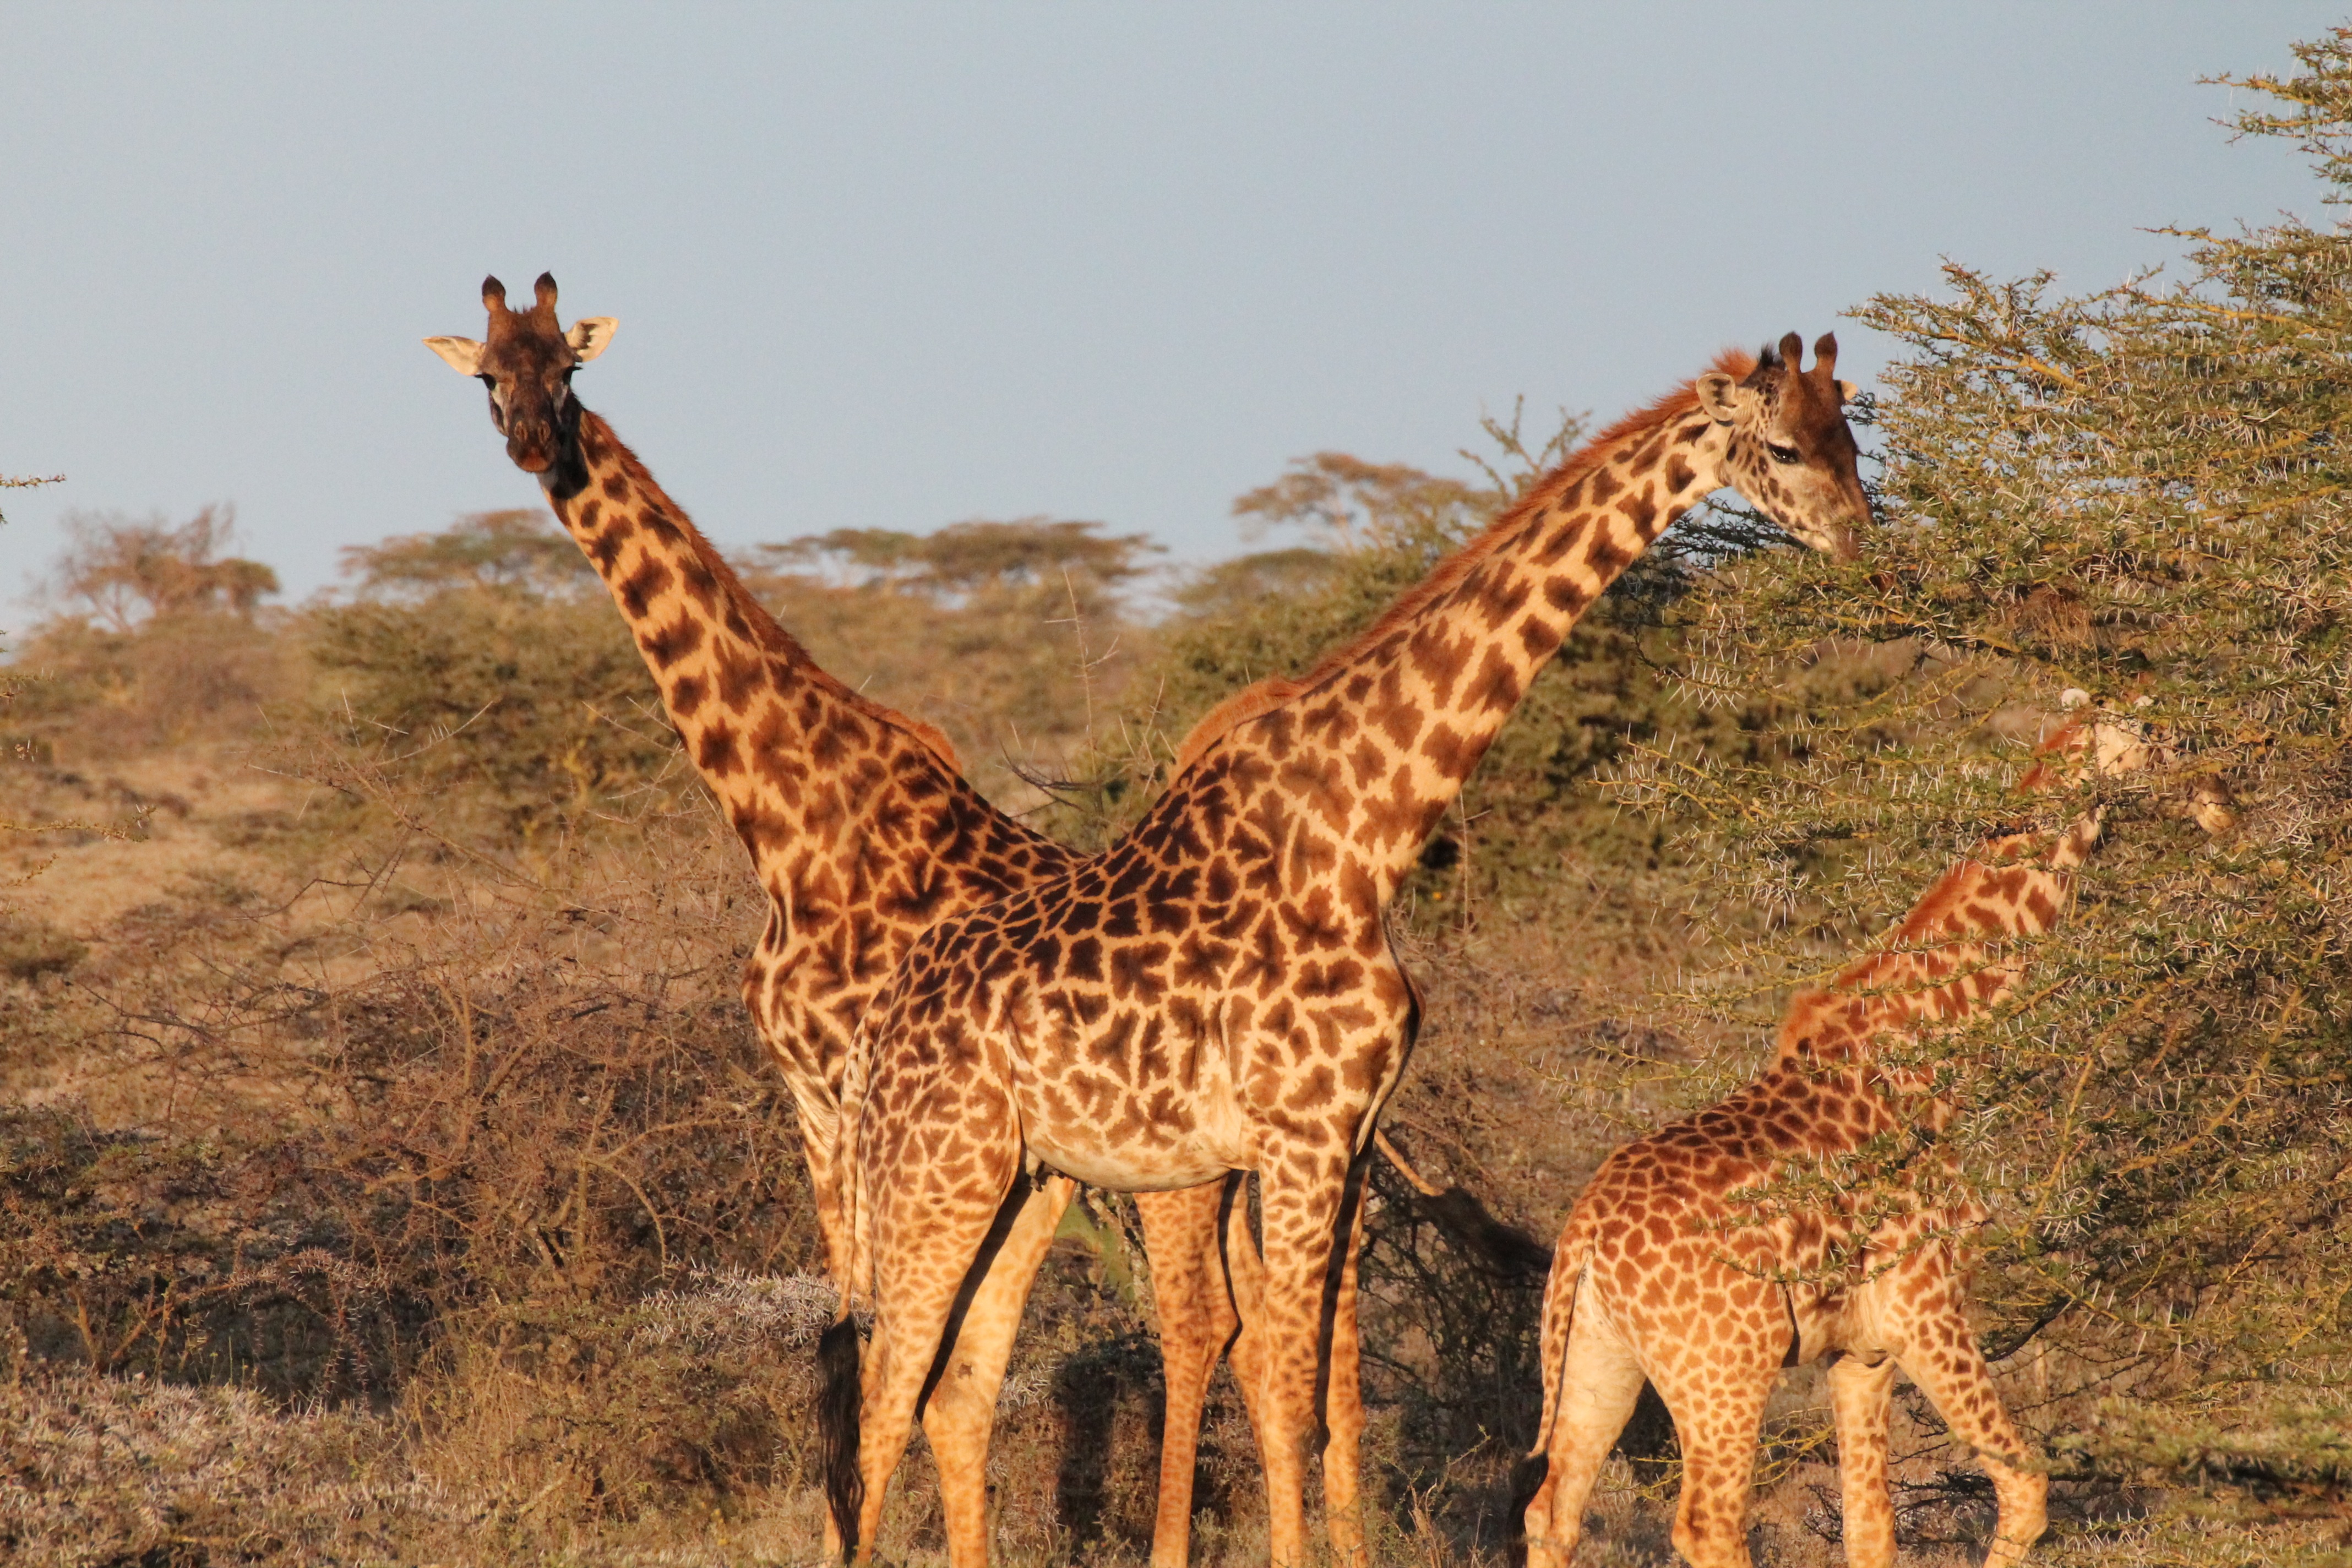
landscape, nature, prairie, adventure, wildlife, africa, mammal, fauna, savanna, giraffe, grassland, vertebrate, giraffes, safari, giraffidae